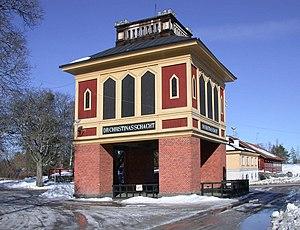
La mine d'argent de Sala est une ancienne mine d'argent située au sud-ouest de Sala, dans le Västmanland, en Suède.